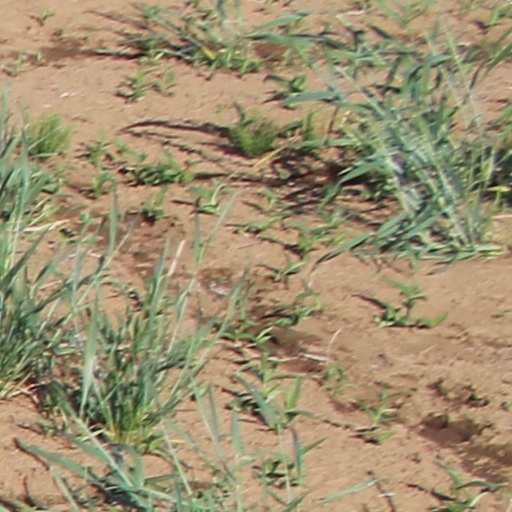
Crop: wheat